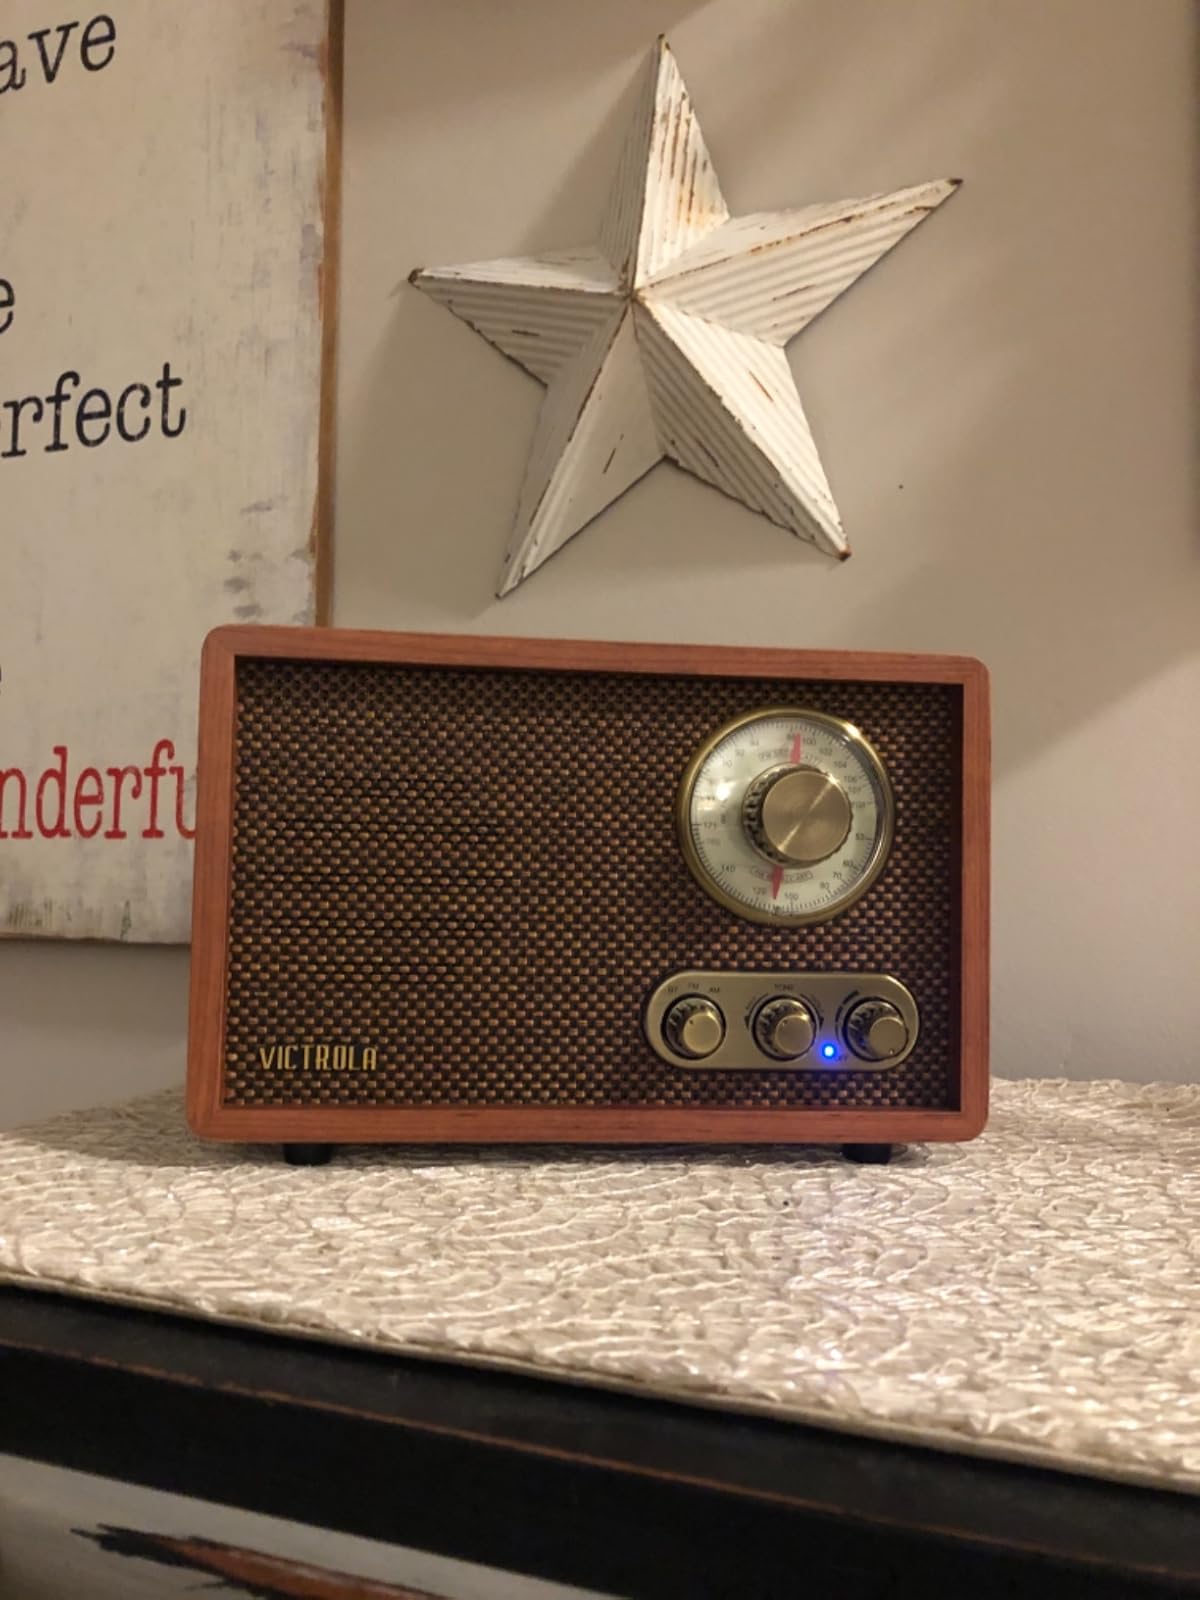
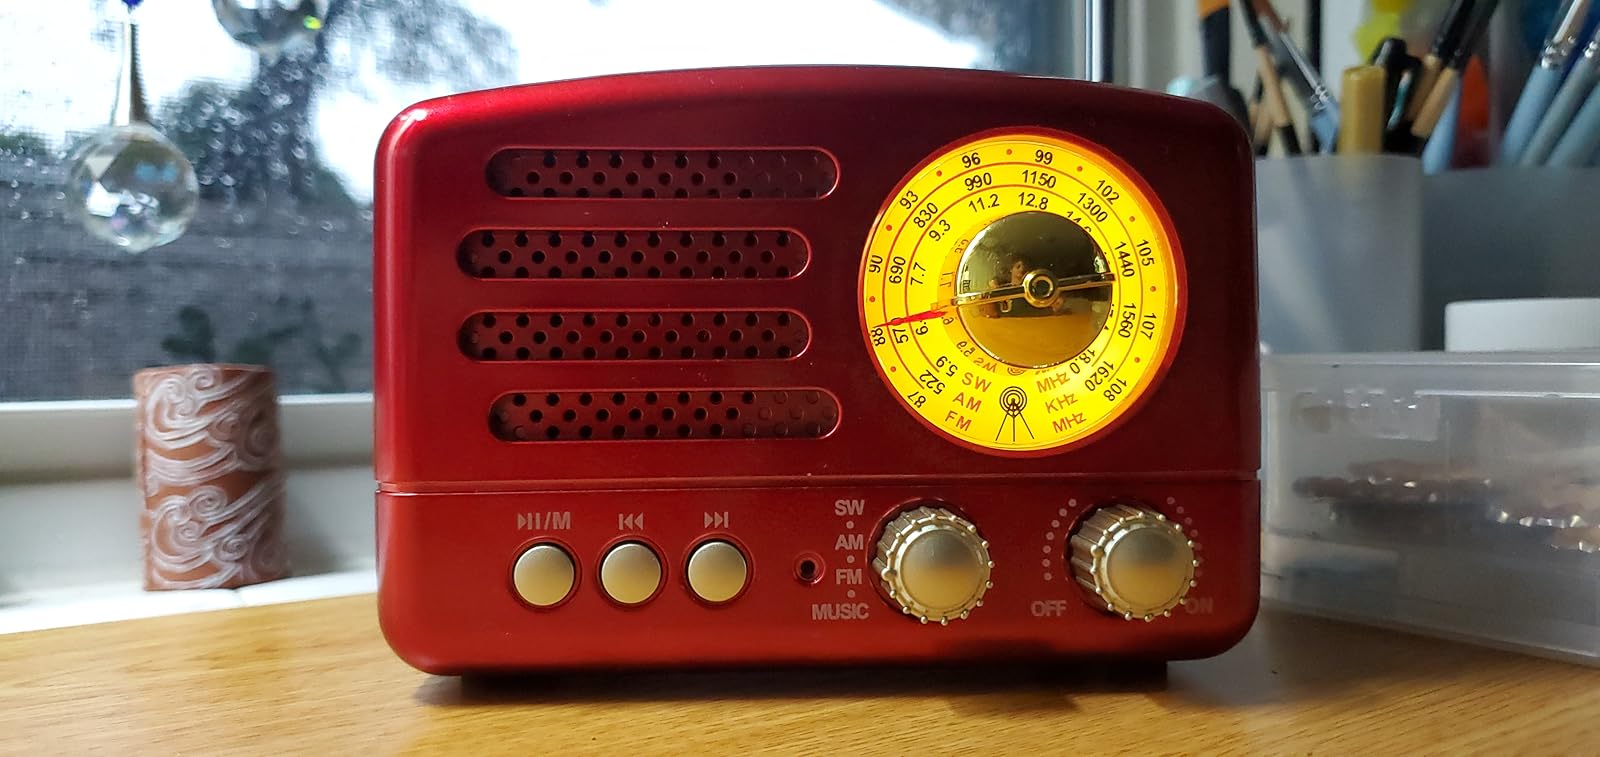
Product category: radio
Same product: no